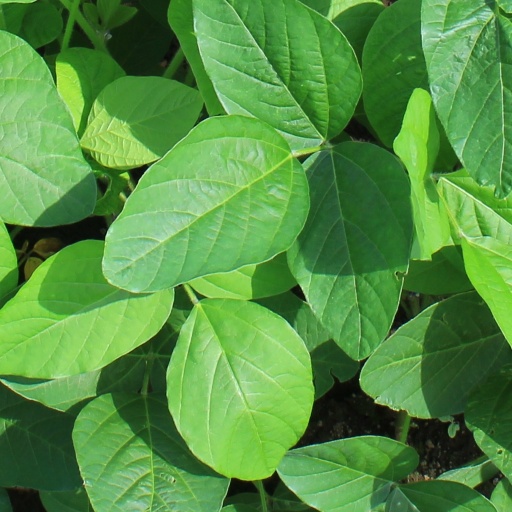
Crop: soybean